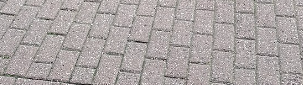
Surface type: paving stones